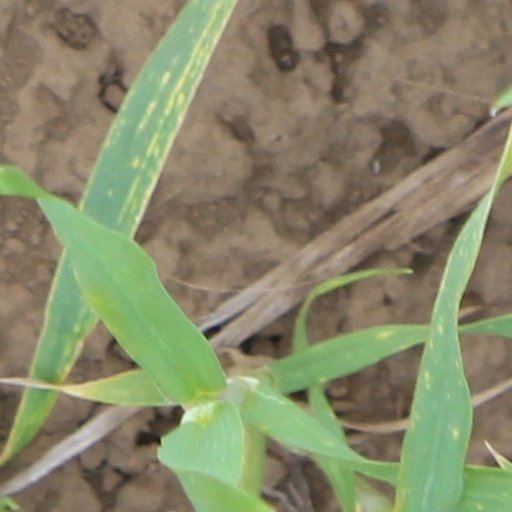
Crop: wheat